Three on a Honeymoon (1934 film)

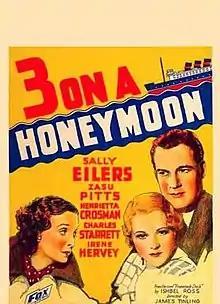
Theatrical release poster

Three on a Honeymoon is a 1934 American Pre-Code comedy film directed by James Tinling, written by Edward T. Lowe Jr. and Raymond Van Sickle, and starring Sally Eilers, ZaSu Pitts, Henrietta Crosman, Charles Starrett, Irene Hervey and Johnny Mack Brown. It is based on the 1932 novel "Promenade Deck" by Ishbel Ross. The film was released on March 23, 1934, by Fox Film Corporation.